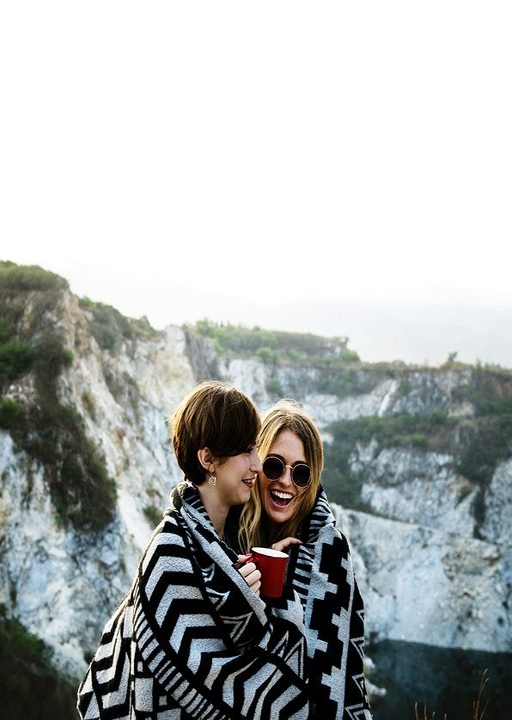
girlfriends cuddle together under blanket on top of the mountain